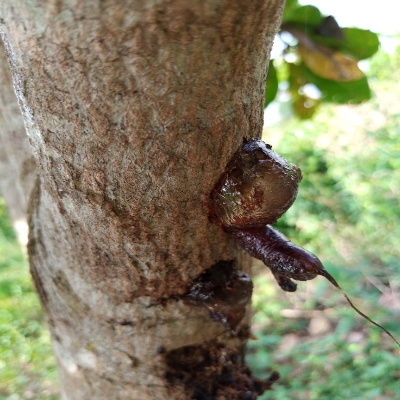
Crop: Cashew
Condition: gumosis